Sonia Berjman

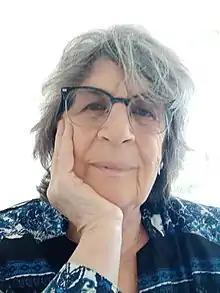

Sonia Berjman (born 1946) is an urban and landscape historian, researcher on the history of Buenos Aires public space and protector of parks, squares, and public green spaces of that city, she is a acknowledged referent for these issues.